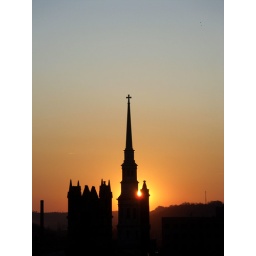
In downtown Cincinnati as seen from a window in my office building.